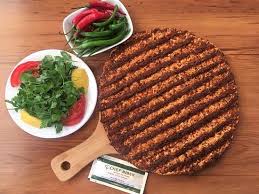
Yemek: lahmacun